Special Constabulary

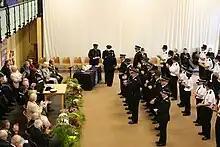
Special Constables and regular officers of the Avon and Somerset Constabulary at the 175th anniversary of the Special Constabulary in Taunton, Somerset

The Special Constabulary is the part-time volunteer section of statutory police forces in the United Kingdom and some Crown dependencies. Its officers are known as special constables.